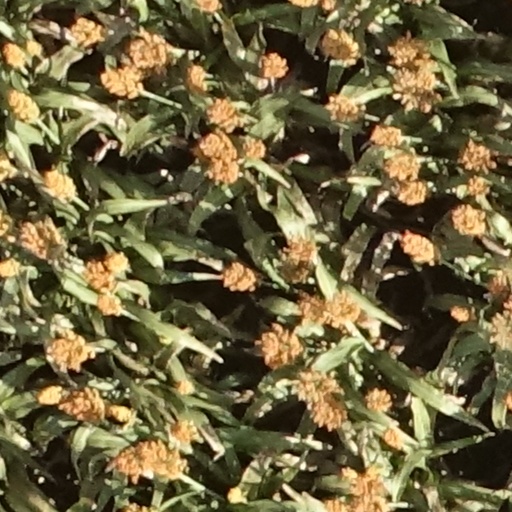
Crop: sorghum